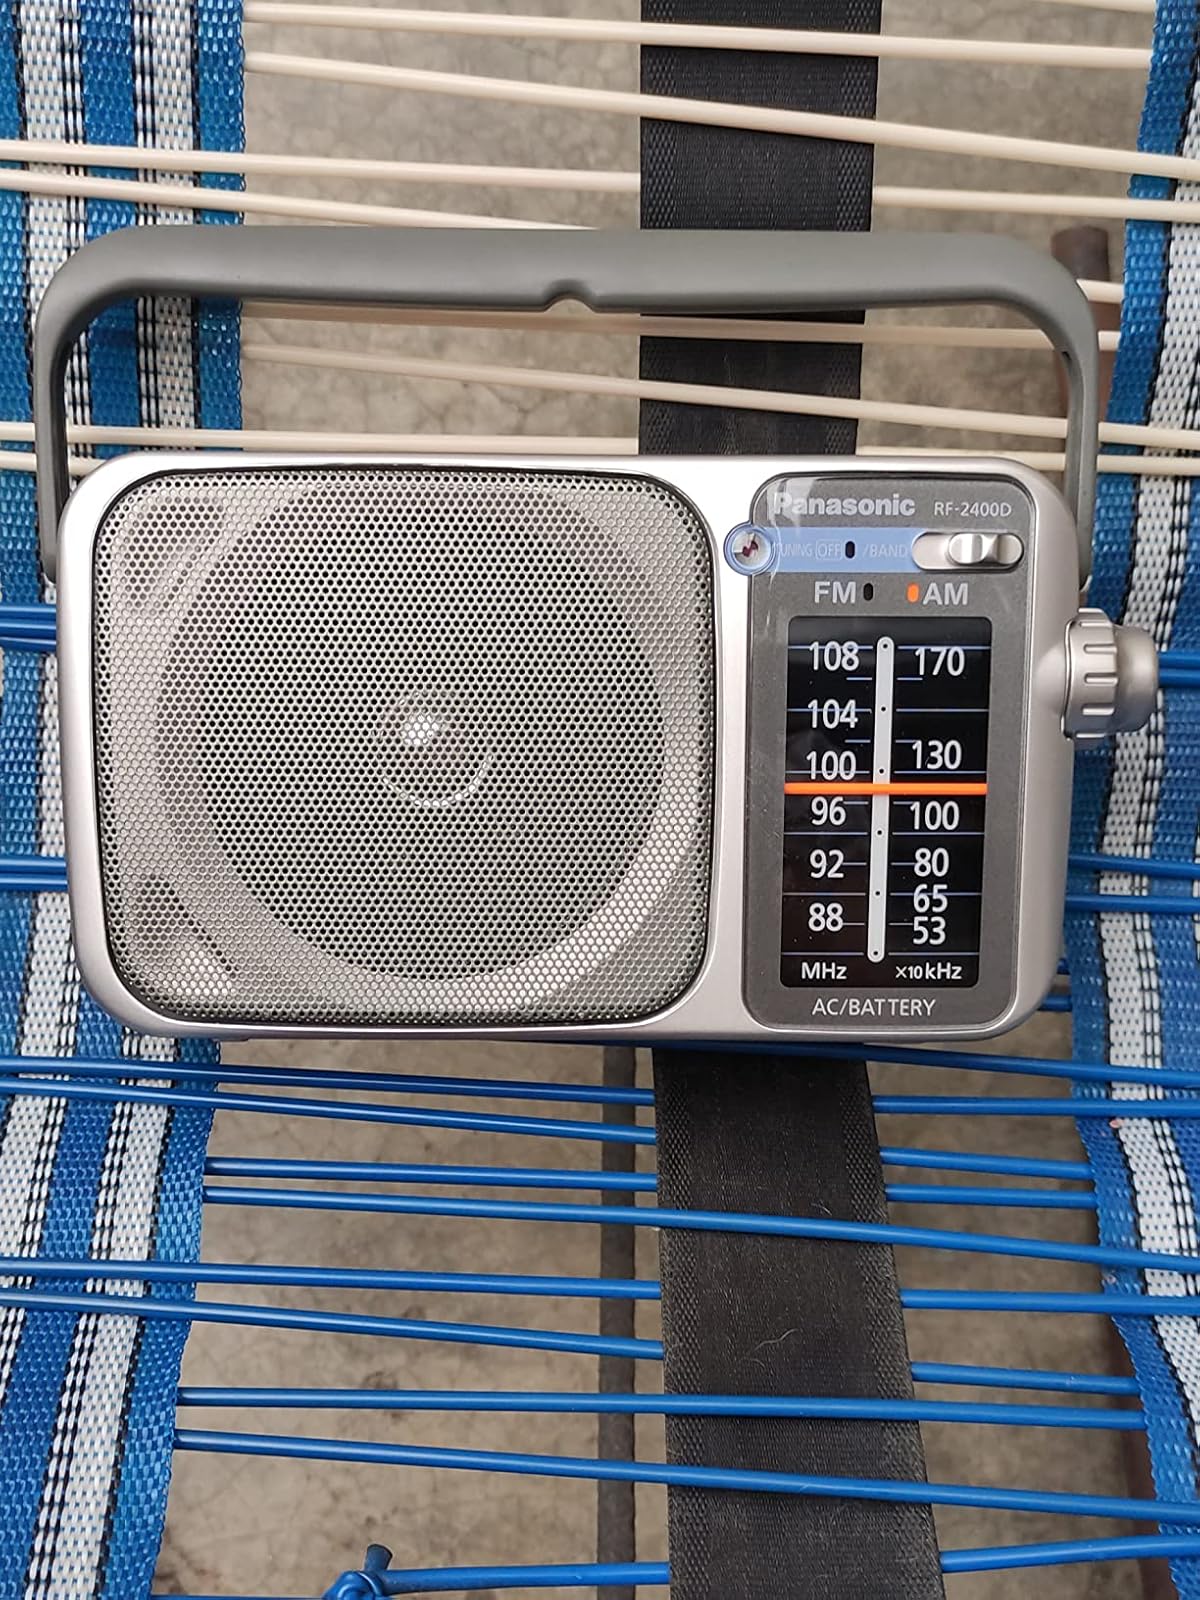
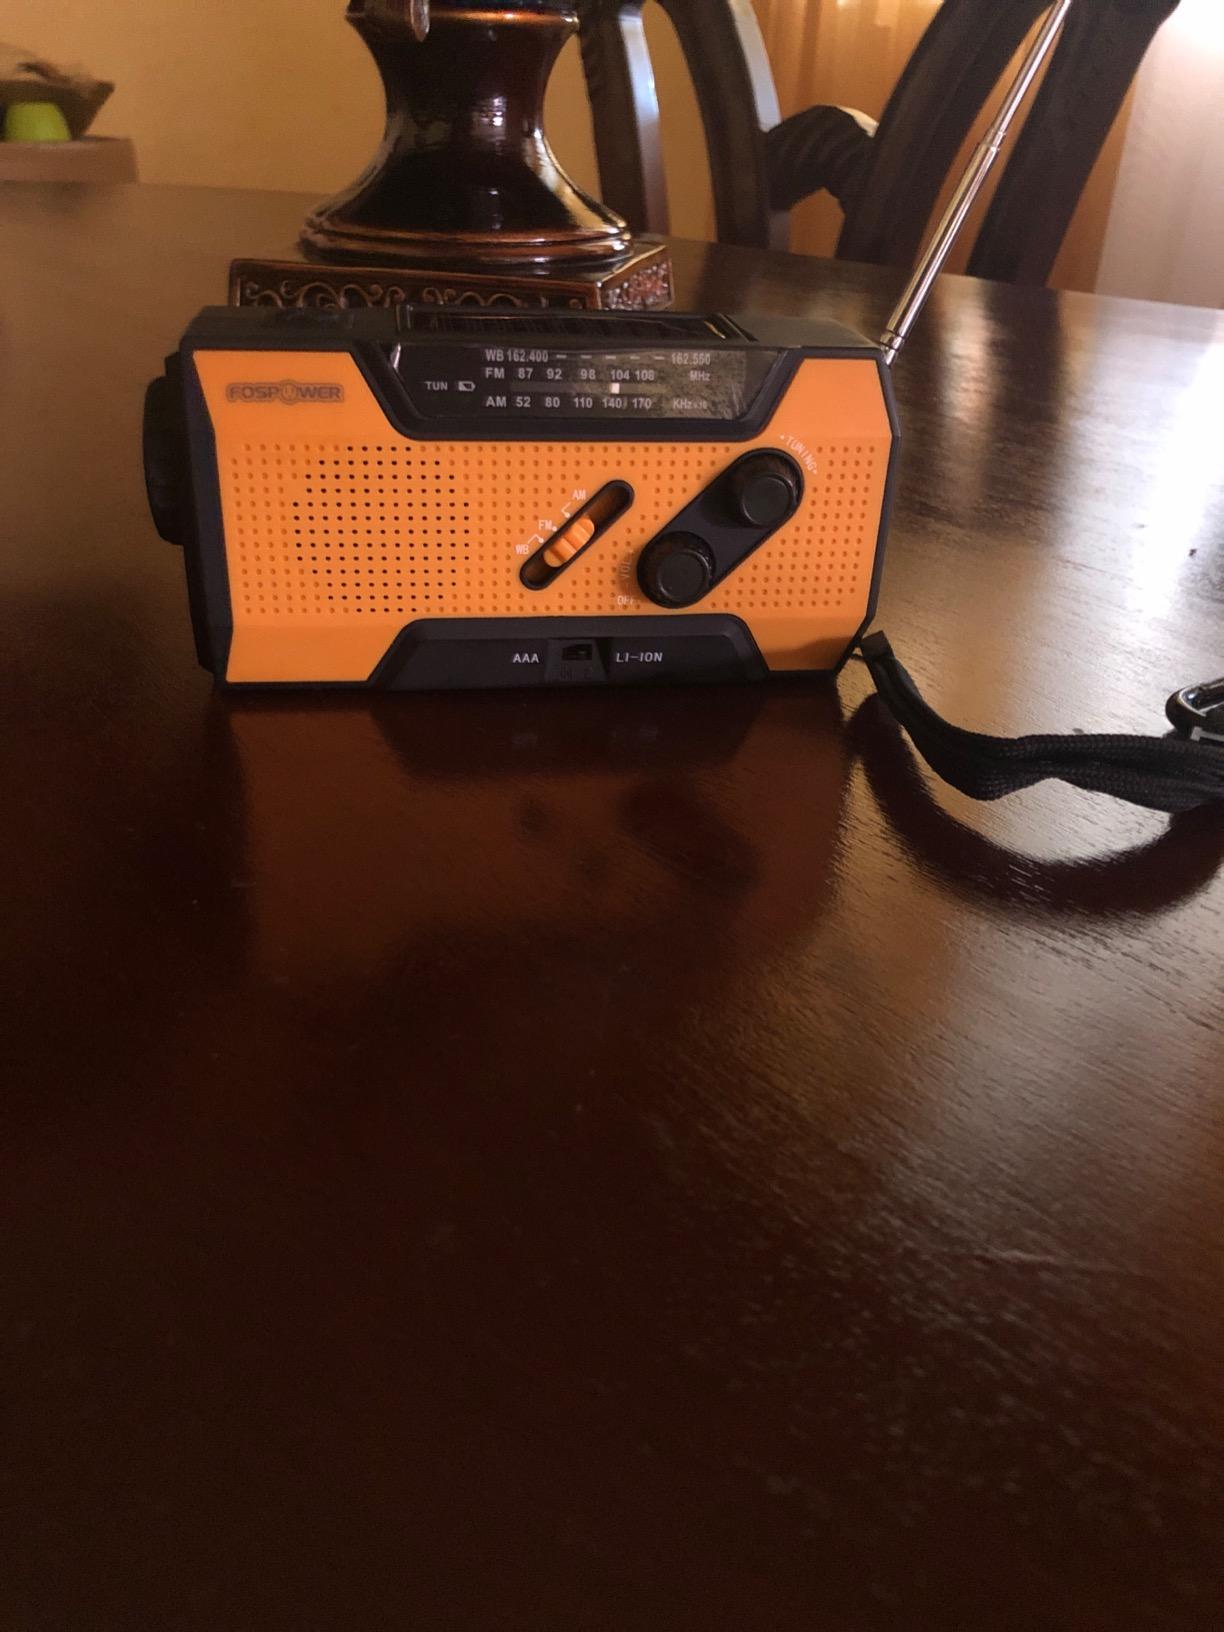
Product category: radio
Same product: no